Point diffraction interferometer

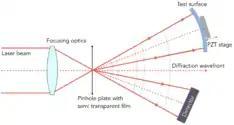
Figure 3: Phase-shifting point diffraction interferometer design proposed by Gary Sommargren

Gary Sommargren proposed a point diffraction interferometer design which directly followed from the basic design where parts of the diffracted wavefront was used for testing and the remaining part for detection as shown in Figure 3. This design was a major upgrade to existing systems. The scheme could accurately measure the optical surface with variations of 1 nm. The phase shifting was obtained by moving the test part with a piezo electric translation stage. An unwanted side effect of moving the test part is that the defocus also moves distorting the fringes. Another downsides of Sommargren's approach is that it produces low contrast fringes and an attempt to regulate the contrast also modifies the measured wavefront.